Oklahoma City University

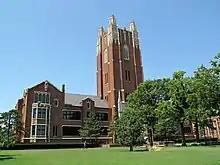
The Administration Building, included in the historic district

On December 19, 1978, part of the university campus was listed as a historic district on the National Register of Historic Places. The district comprises the Administration Building, the Fine Arts Building, and the Goldstar Building. It was nominated for its statewide significance in education and in the Methodist community.